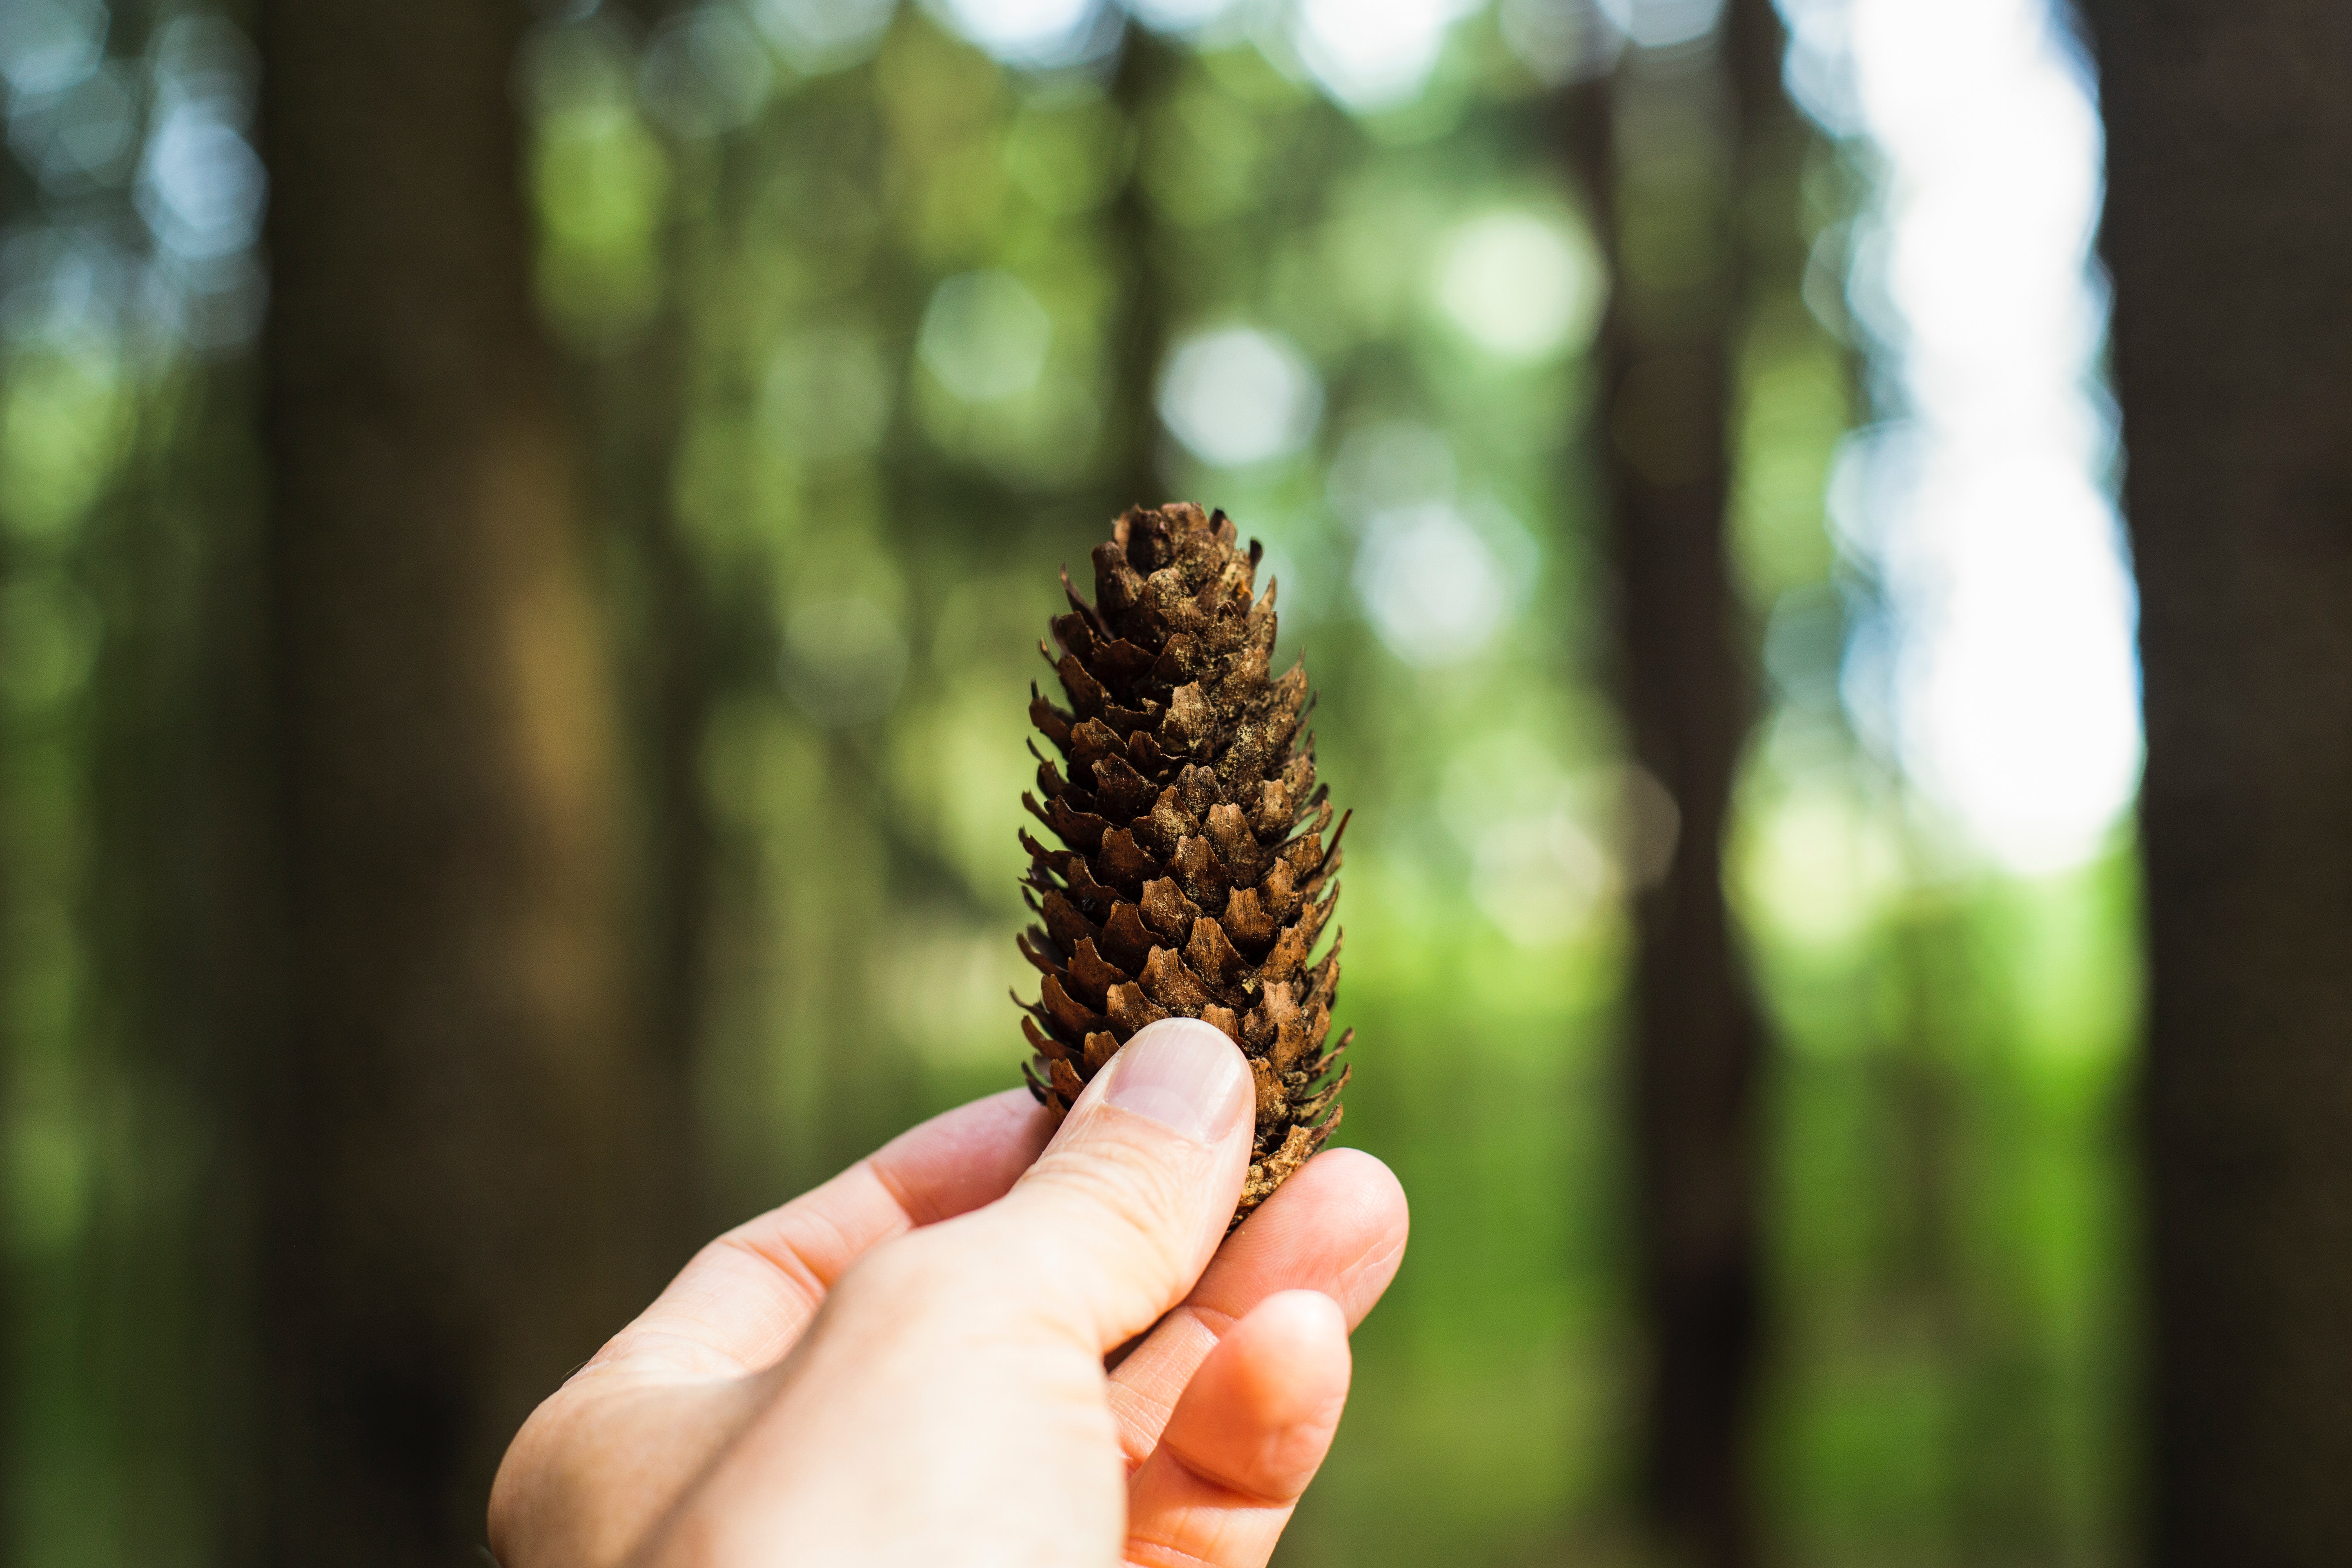
sugar pine, conifer cone, plant, tree, botany, hand, sitka spruce, finger, terrestrial plant, lodgepole pine, red pine, Jack pine, natural material, pine family, pine, forest, shortstraw pine, Georgia pine, flower